Answer in natural language. Considering the relative positions, is gray stone pedestal sink above or below Doorway? Choose between the following options: below or above
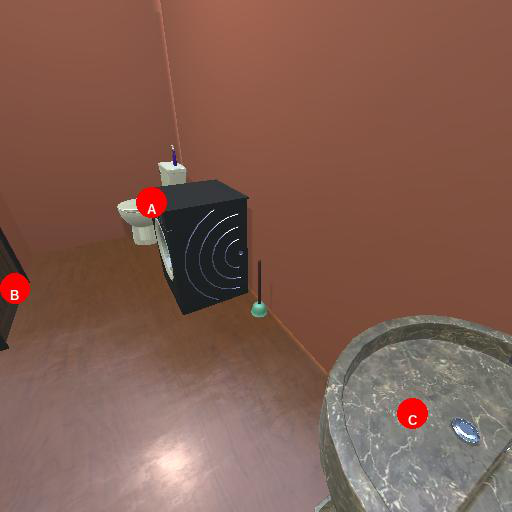
<answer>below</answer>